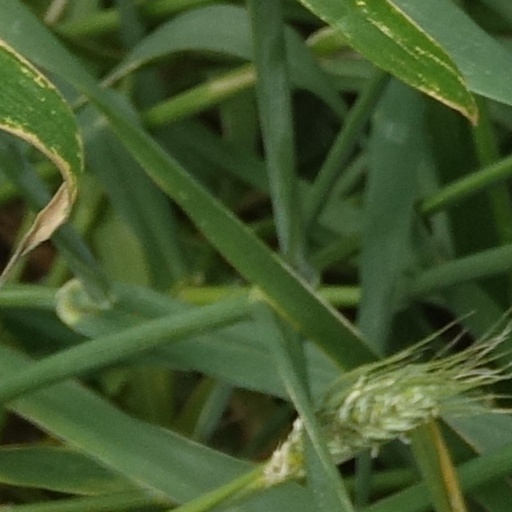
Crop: wheat